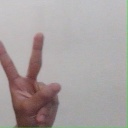
अक्षर: क